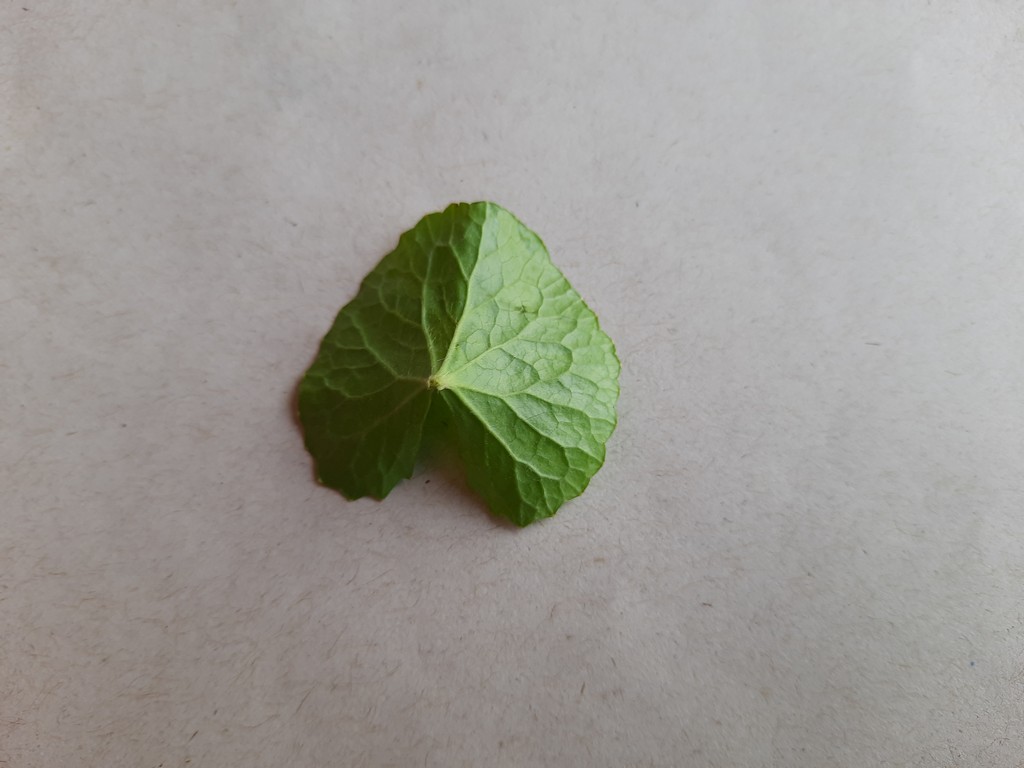
Label: Healthy